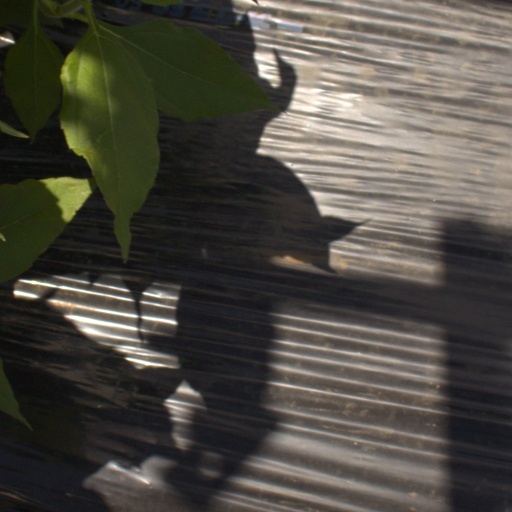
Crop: Jerusalem artichoke